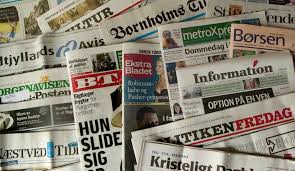
Label: paper